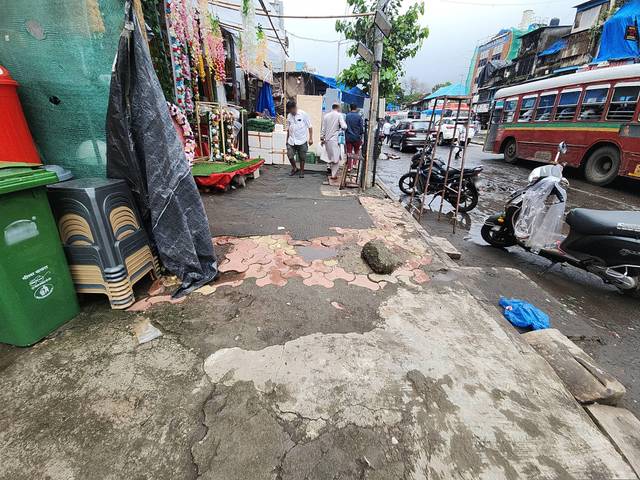
Region: India
Coordinates: 19.123, 72.846